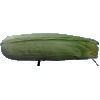
Label: Corn Husk 1